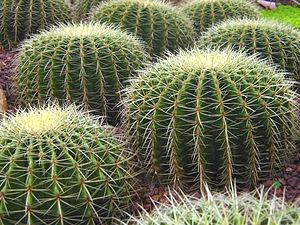
Le Guerrero ou l’État de Guerrero est un État du Sud du Mexique dont la capitale est Chilpancingo. Il est nommé ainsi en hommage à Vicente Guerrero, un caudillo de la lutte pour l'indépendance du Mexique et second président du pays.
L'État de Querétaro de Arteaga est un État du Mexique. La ville de Santiago de Querétaro, ou plus simplement Querétaro, est sa capitale. L'État de Querétaro est entouré par les États de: San Luis Potosí au nord, Guanajuato à l'ouest, Hidalgo à l'est, Mexico au sud-est et Michoacán au sud-ouest.
L'État de San Luis Potosí est un État du Mexique situé au centre-nord du Mexique. Entouré par les États de Jalisco, État de Guanajuato, Querétaro de Arteaga, Hidalgo, Veracruz, Tamaulipas, Nuevo León, État de Coahuila et État de Zacatecas.
Le Jalisco, officiellement État libre et souverain de Jalisco est un État du Mexique en bordure de l'océan Pacifique. Sa capitale est Guadalajara. Sa population était en 2015 d'environ 7,85 millions d'habitants. Le Jalisco est un État très dynamique grâce à ses activités économiques, commerciales et culturelles. Dans certains quartiers de Guadalajara, le niveau de vie est comparable à celui de l'Espagne ou de l'Italie, mais ce niveau de vie n'est pas représentatif de l'ensemble de l'État.